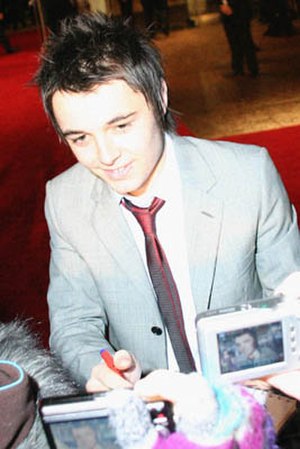
Leon Jackson
Leon Jackson er en engelsk sanger som vandt sæson 4 af det britiske udgave af X Factor